Eugène Pastré

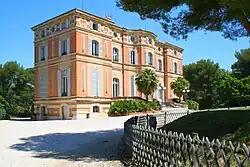
Château Pastré

Eugène Pastré was the son of the tanner and shipowner Jean François Pastré (1758-1821) and his wife Eugénie Sabine Gautier (1776-1862).